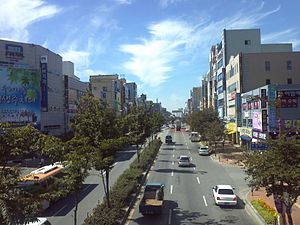
Iksan
Iksan er en sydkoreansk by og jernbaneknudepunkt i provinsen Jeollabuk. Centrum hed tidligere Iri, men blev slået administrativt sammen med de omgivende bebyggelser i 1995. Iksan har 302.310 indbyggere.